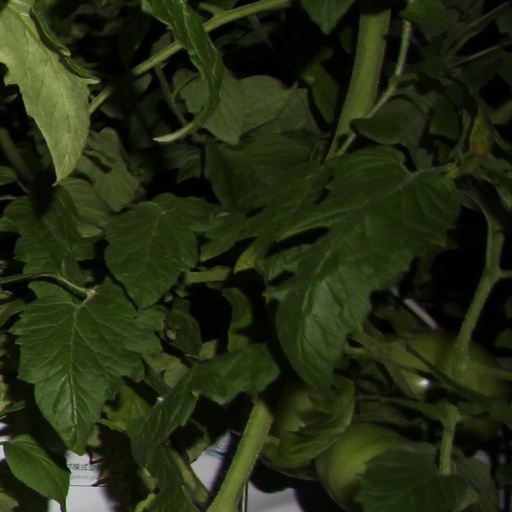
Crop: tomato